History of Arkansas

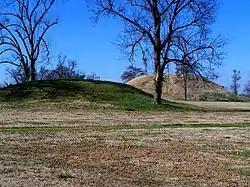
Toltec Mounds Site near Scott

Further warming led to the beginnings of agriculture in Arkansas around 650 BCE. Fields consisted of clearings, and Native Americans would begin to form villages around the plot of trees they had cleared. Shelters became more permanent and pottery became more complex. Burial mounds, surviving today in places such as Parkin Archeological State Park and Toltec Mounds Archaeological State Park, became common in northeast Arkansas. This reliance on agriculture marks an entrance into Mississippian culture around 950 CE. Wars began occurring between chieftains over land disputes. Platform mounds gain popularity in some cultures.